Prehistory of West Virginia

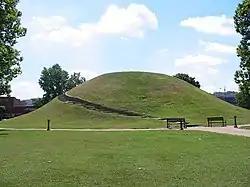
Criel Mound, South Charleston, West Virginia

The Grave Creek Mound in Moundsville is the largest mound in the state and was once surrounded by a moat. Cresap Mound redefined what constitutes Early to Middle Adena culture (1000 BCE), as opposed to Late Adena (500 BCE).